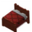
Label: bed